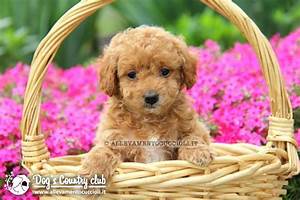
Label: dog